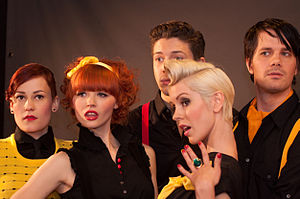
Le Kid
Le Kid er en pop-gruppe fra Sverige. Gruppen står blandt bag singlen "Human behaviour" der er titelsangen til den danske udgave af Paradise Hotel 2012.